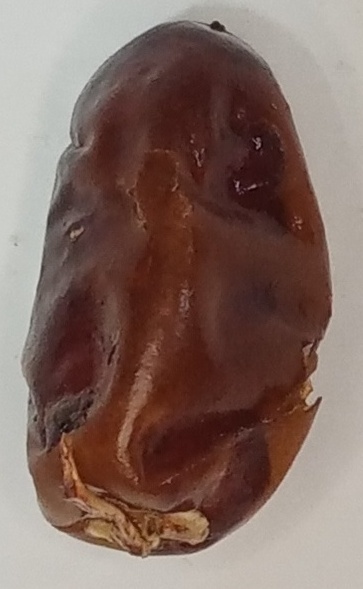
Variety: aseel
Size: large
Grade: grade-1